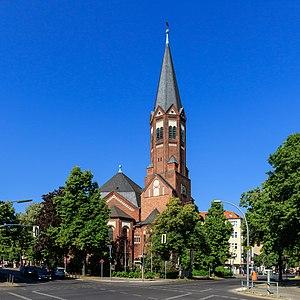
Berlin-Halensee [ˈhalənˌzeː] est le nom d'un quartier de Berlin, situé au sein de l'arrondissement de Charlottenbourg-Wilmersdorf depuis la réforme administrative de 2001. Avant cette date, il faisait partie de l'ancien district de Wilmersdorf. C'est le deuxième plus petit des 96 quartiers de Berlin en taille, mais l'un des plus densément peuplés. Le nom fait référence à l'étang Halensee qui cependant se trouve dans le quartier voisin de Grunewald.